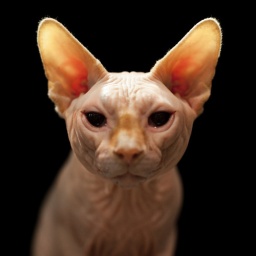
Went to the Portland Cat Show this weekend. I've never seen a hairless cat in person before then.